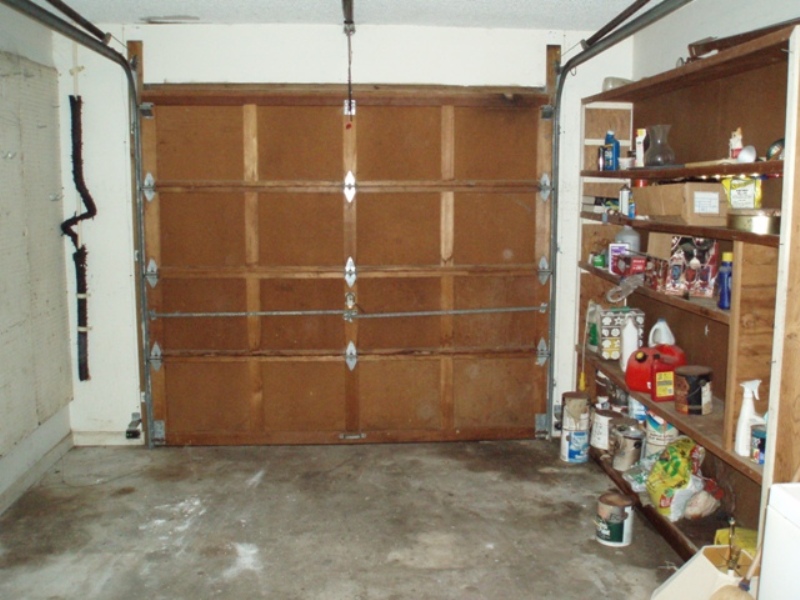
Room type: garage